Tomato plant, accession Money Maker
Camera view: horizontal (90 deg, fisheye); turntable rotation: 270 degrees
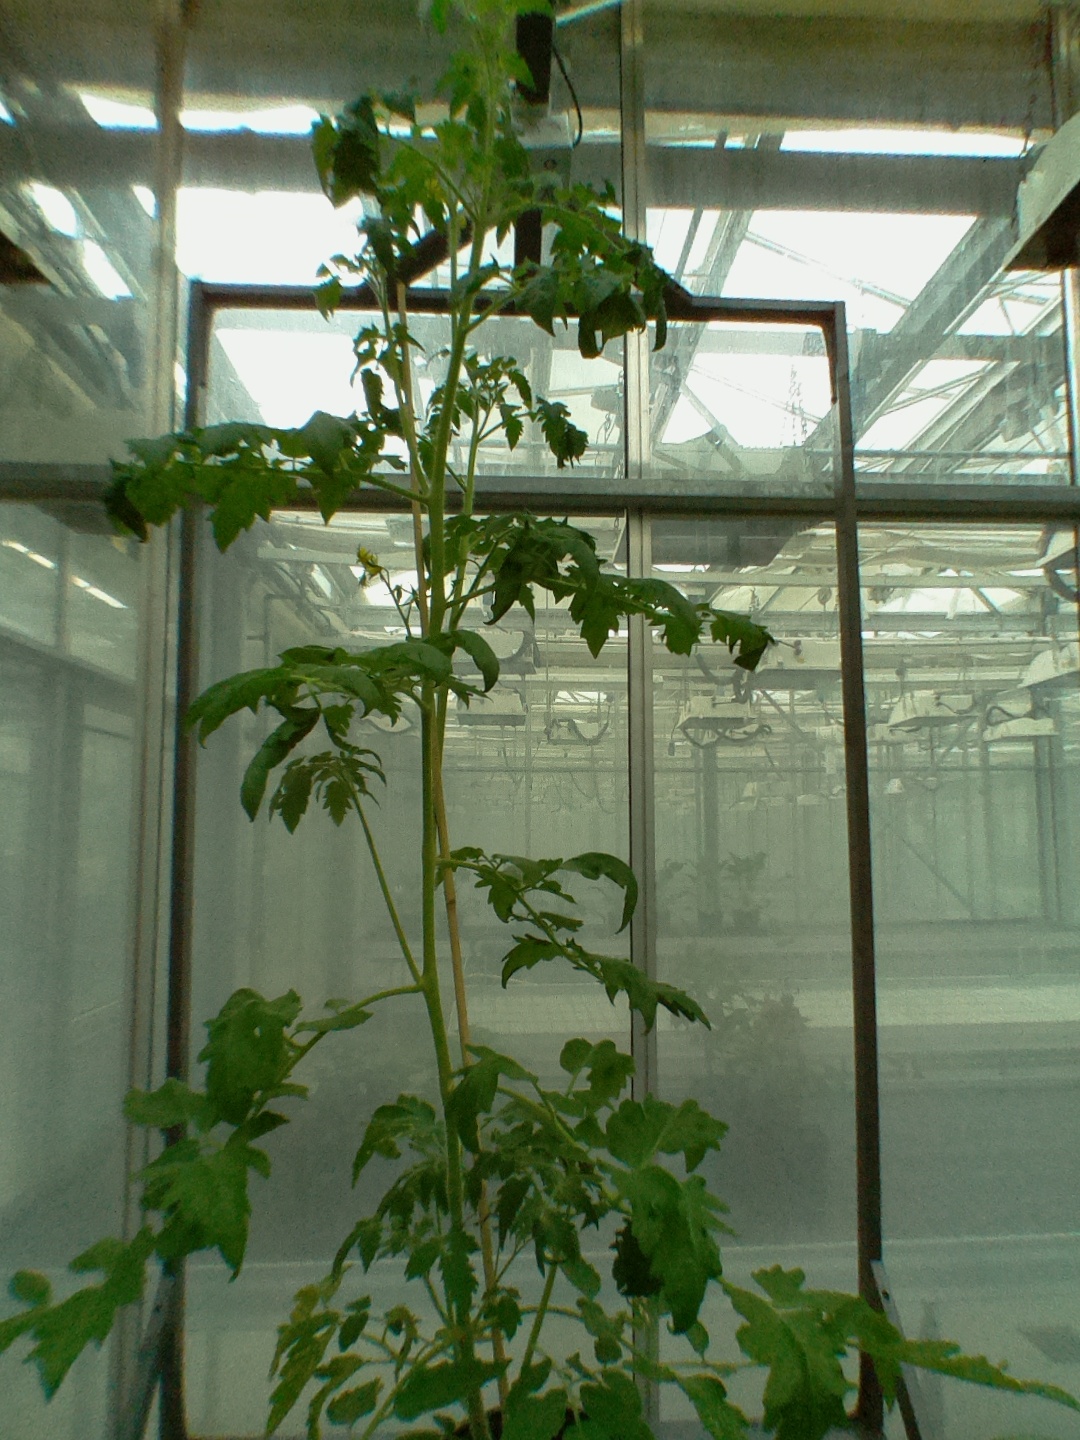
BBCH growth stage 69: End of flowering, 90%-100% of flowers open, more petals falling